Sugawara no Michizane

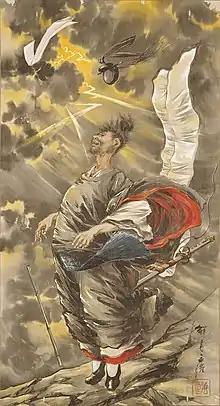
Painting by Kobayashi Eitaku depicting Sugawara Michizane reborn as the Tenjin.

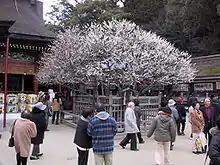
"tobi-ume" or the "flying plum" at Dazaifu Tenmangū

After Michizane's death, plague and drought spread and sons of Emperor Daigo died in succession. The Imperial Palace's Great Audience Hall ("shishinden") was struck repeatedly by lightning, and the city experienced weeks of rainstorms and floods. Attributing the cause of these events to the vengeful spirit of the exiled Sugawara, the imperial court built a Shinto shrine called Kitano Tenman-gū in Kyoto, and dedicated it to him to appease his anger. They posthumously restored his title and office, and struck from the record any mention of his exile. Even this was not enough, and 70 years later Sugawara was deified as Tenjin-sama, a god of sky and storms. Eventually Tenjin evolved into a benign "kami" of scholarship.